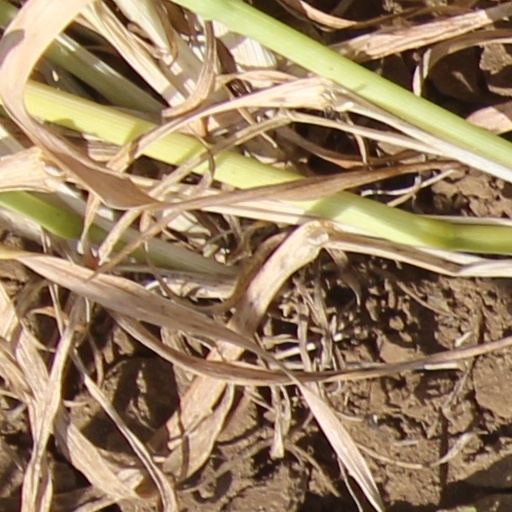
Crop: wheat